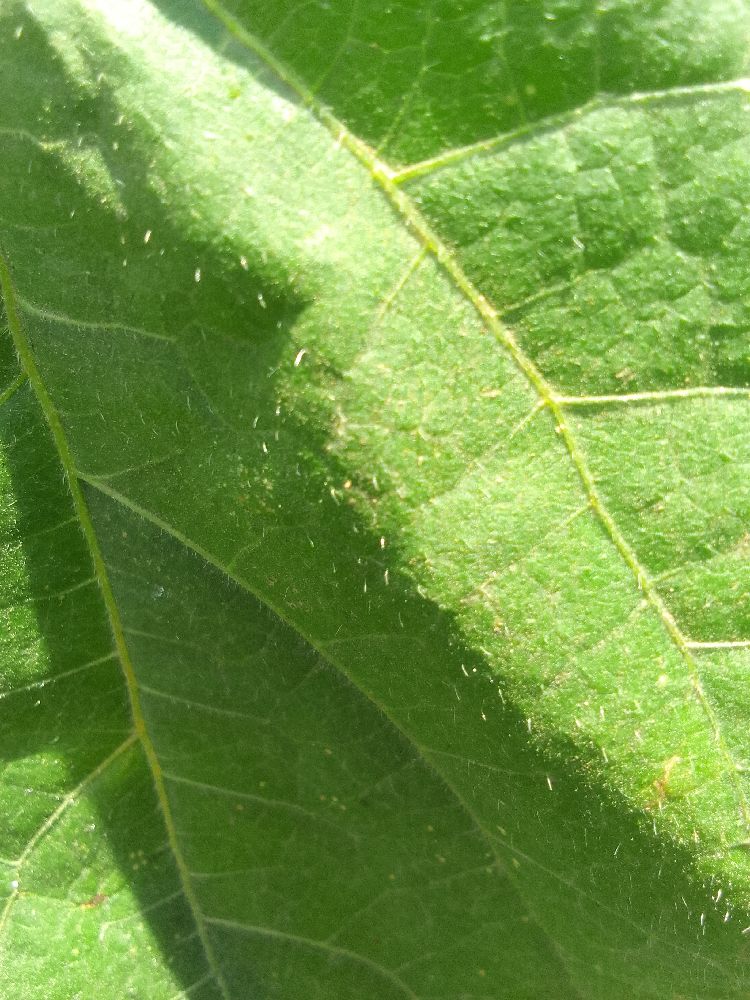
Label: healthy